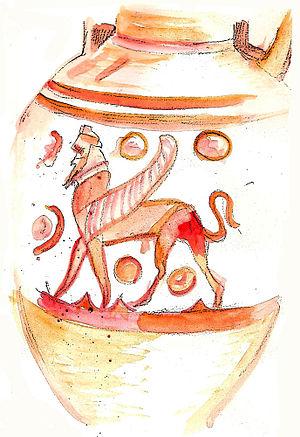
Mon croquis de la Sphinge barbue de la Tomba del Pittore della Sfinge barbuta
Le Peintre de la Sphinge barbue est un peintre anonyme étrusque qui fut actif au VIIᵉ siècle av. J.-C. à Vulci puis à Cerveteri.
La Sphinge de Chiusi est un type de statue étrusque typique de la région de Chiusi en Toscane représentant une sphinge assise.
La tombe du peintre de la Sphinge barbue est une des tombes étrusques, datant du VIIᵉ siècle av. J.-C., situées dans la nécropole de L'Osteria près de la ville de Vulci dans la province de Viterbe, dans le nord du Latium.